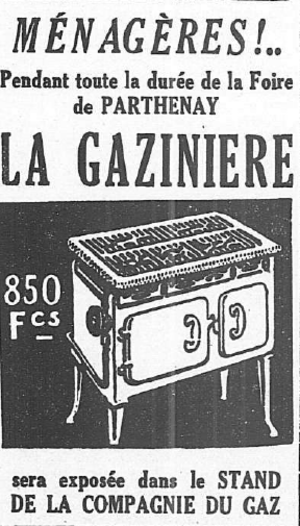
Publicité pour la gazinière 1935
Une cuisinière à gaz, ou gazinière est un appareil utilisé dans les cuisines, permettant la cuisson alimentaire à partir de gaz naturel, de gaz de pétrole ou gaz de ville.